William Kelly Harrison Jr.

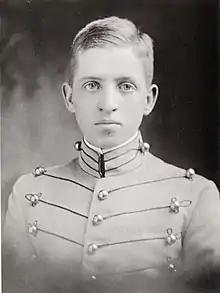
Harrison Jr. as Cadet at West Point in 1913.

Harrison graduated with a Bachelor of Science degree on April 20, 1917, shortly following the United States entry into World War I, and was commissioned a second lieutenant in the cavalry branch. He was subsequently ordered to Camp Lawrence J. Hearn, California, where he joined the 1st Cavalry Regiment.